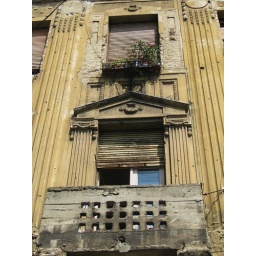
a random window box in an old building.